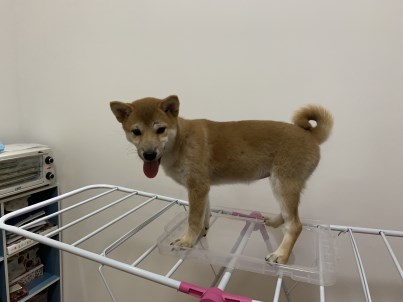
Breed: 1043-n000001-Shiba_Dog